Giorgia Meloni

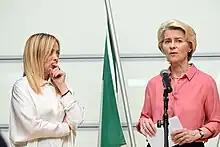
Meloni and European Commission president Ursula von der Leyen during a visit in the flooded area of Emilia-Romagna

In May 2023, the government had to face severe floods which affected Emilia-Romagna region, killing 17 people and displacing 50,000 others. The provisional cost of the damage caused by the floods amounts to more than €10 billion (US$11 billion). On 23 May, Italy's Council of Ministers officially announced the approval of the first law decree in response to the emergency, an estimated €2 billion recovery package that was aimed to public and private businesses, schools, universities, museums and farm workers, among other categories. On 25 May, Meloni and Ursula von der Leyen, the president of the European Commission, visited the flooded areas along with Bonaccini. Meloni underlined the strong spirit of the Romagnol people, stating: "Usually, when you lose everything, the prevailing feeling is anger, blame-seeking, or resignation. In Emilia-Romagna I found people shoveling mud with pride in their eyes, saying: all right, we have a problem, but we will solve it, we will rebuild." After weeks of tension within the government and between majority and opposition parties, on 27 June 2023 the Meloni cabinet officially appointed army corps general Francesco Paolo Figliuolo as Extraordinary Commissioner for the Reconstruction.